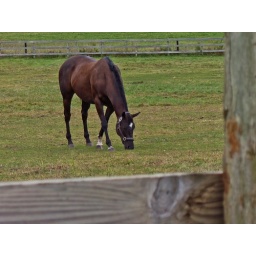
Shot for DPS. Horse in a pasture grazing. Visually framed by a wooden fence.